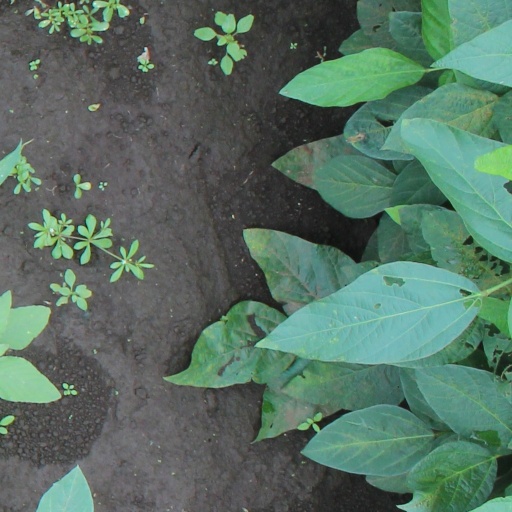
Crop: soybean